Ralfs Nemiro

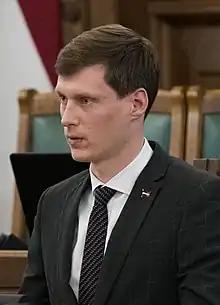
Nemiro in 2018

Ralfs Nemiro (born 9 February 1981 in Riga) is a Latvian politician. Nemiro is the former Economics Minister of Latvia. He stepped down from the role after his security clearance to access state secrets was revoked.